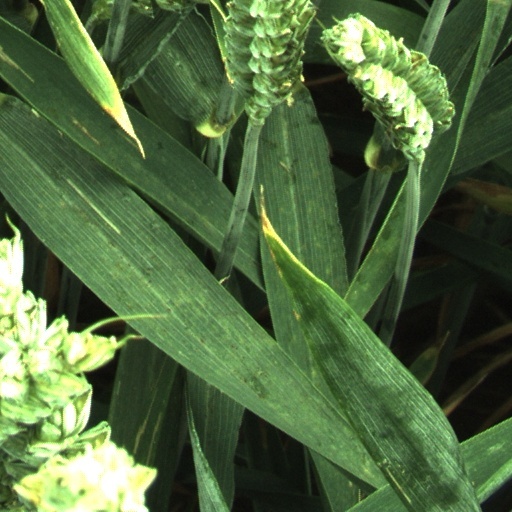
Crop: wheat